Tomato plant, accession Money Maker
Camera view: bottom (45 deg); turntable rotation: 300 degrees
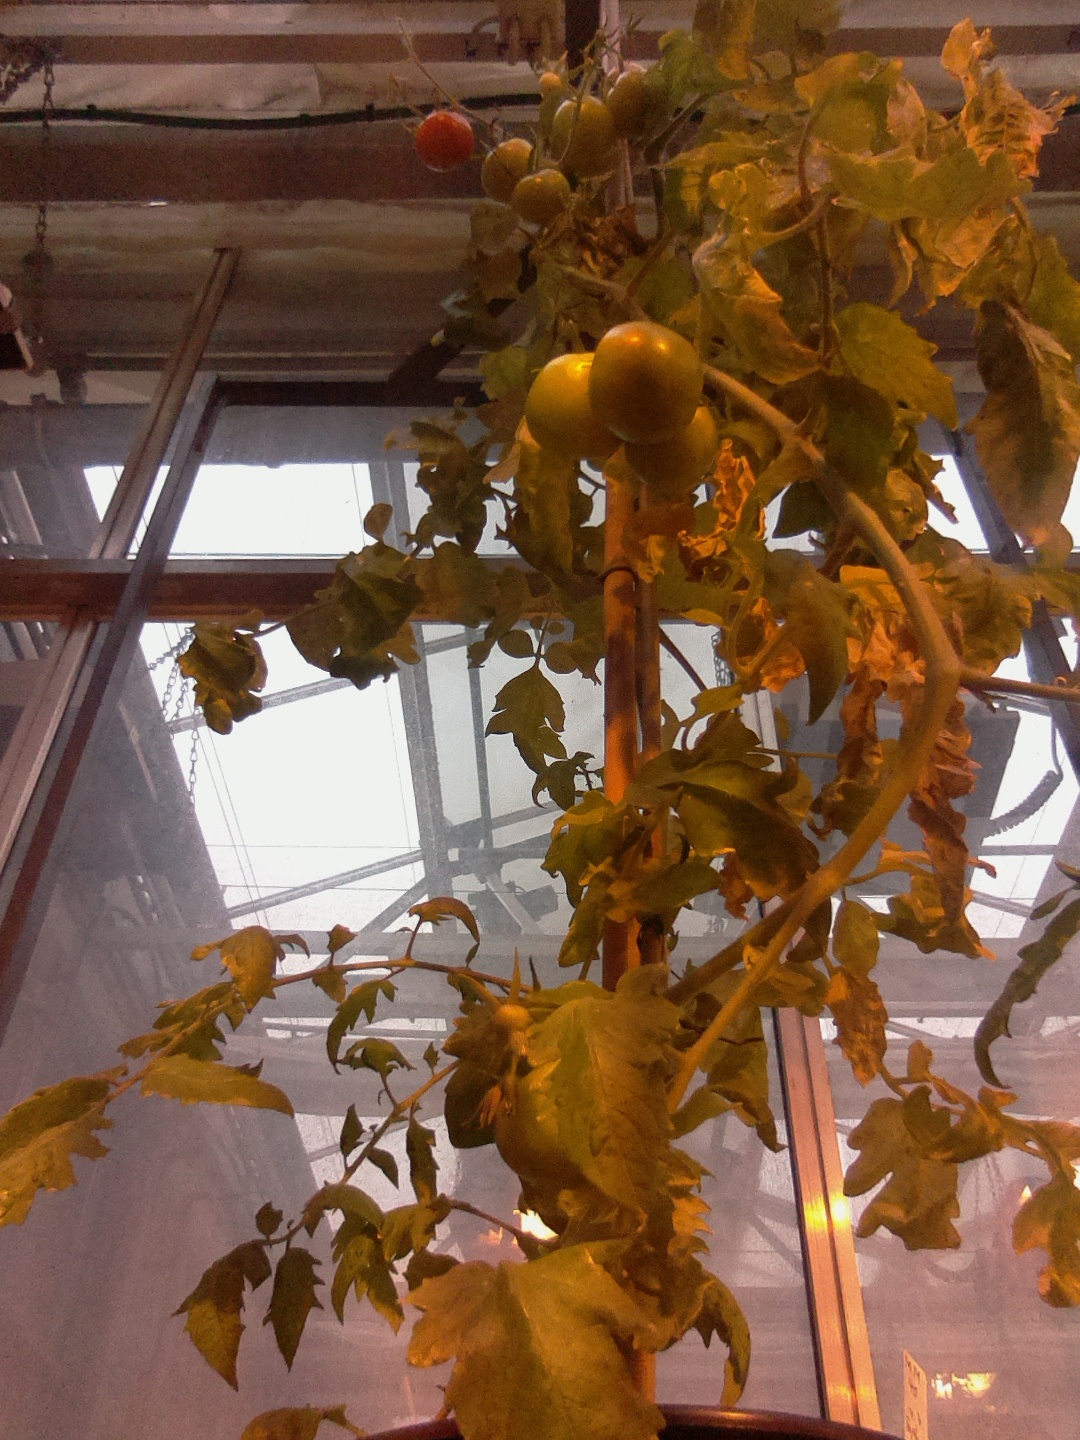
BBCH growth stage 81: 10%-20% of fruits show typical fully ripe color